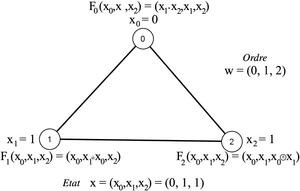
Un système dynamique séquentiel est un formalisme décrivant la façon dont l'état des sommets d'un graphe change en fonction de leurs voisins, dans un ordre donné. Par exemple, un ensemble de personnes peut être représenté par un graphe, où chaque personne est un sommet et deux personnes sont connectées lorsqu'elles sont en contact. Dans un problème d'épidémie, l’état de ces personnes peut correspondre à leur état de santé : sains ou infectieux. Leur état de santé dépend de leurs voisins : un individu est infecté si un de ses voisins est infecté. Si l'état de santé est mis à jour dans un ordre, alors la propagation de cette épidémie se modélise par un système dynamique séquentiel. La notion d'ordre, ou de séquence, est une différence essentielle par rapport à des formalismes tels que les automates cellulaires, où l'application de fonctions selon les voisins se fait en parallèle. Le but de ce formalisme est d'étudier les transitions entre les différents états possibles du système, c'est-à-dire l'espace des phases, selon le graphe, les fonctions, et l'ordre.